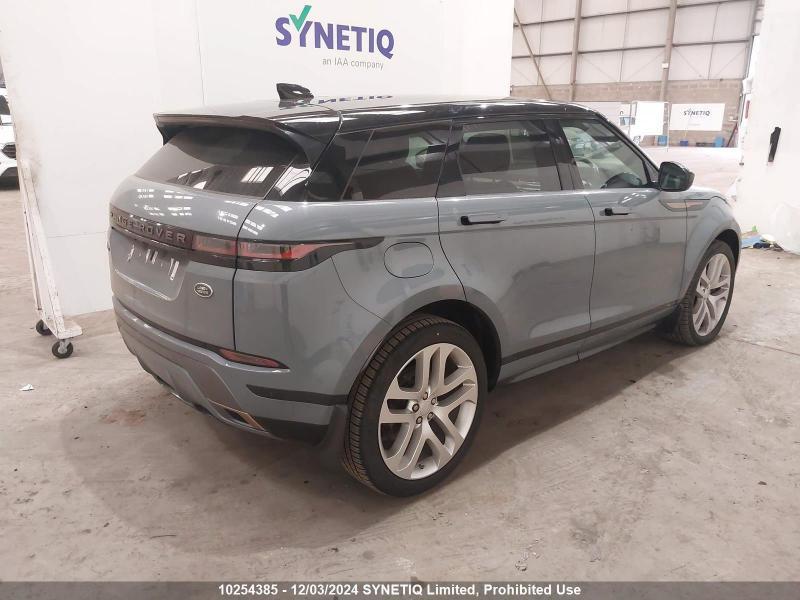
Aucun dommage détecté.
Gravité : aucun